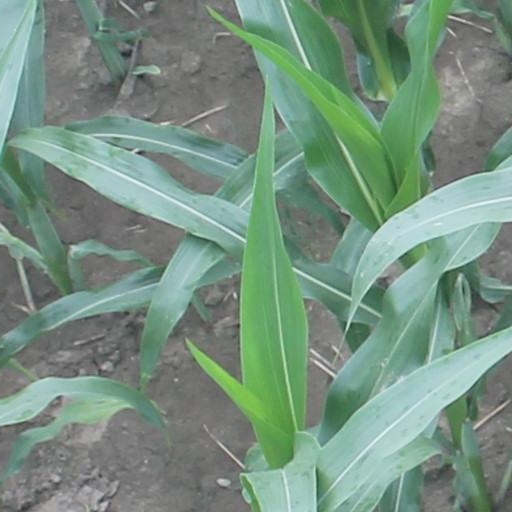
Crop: maize; corn